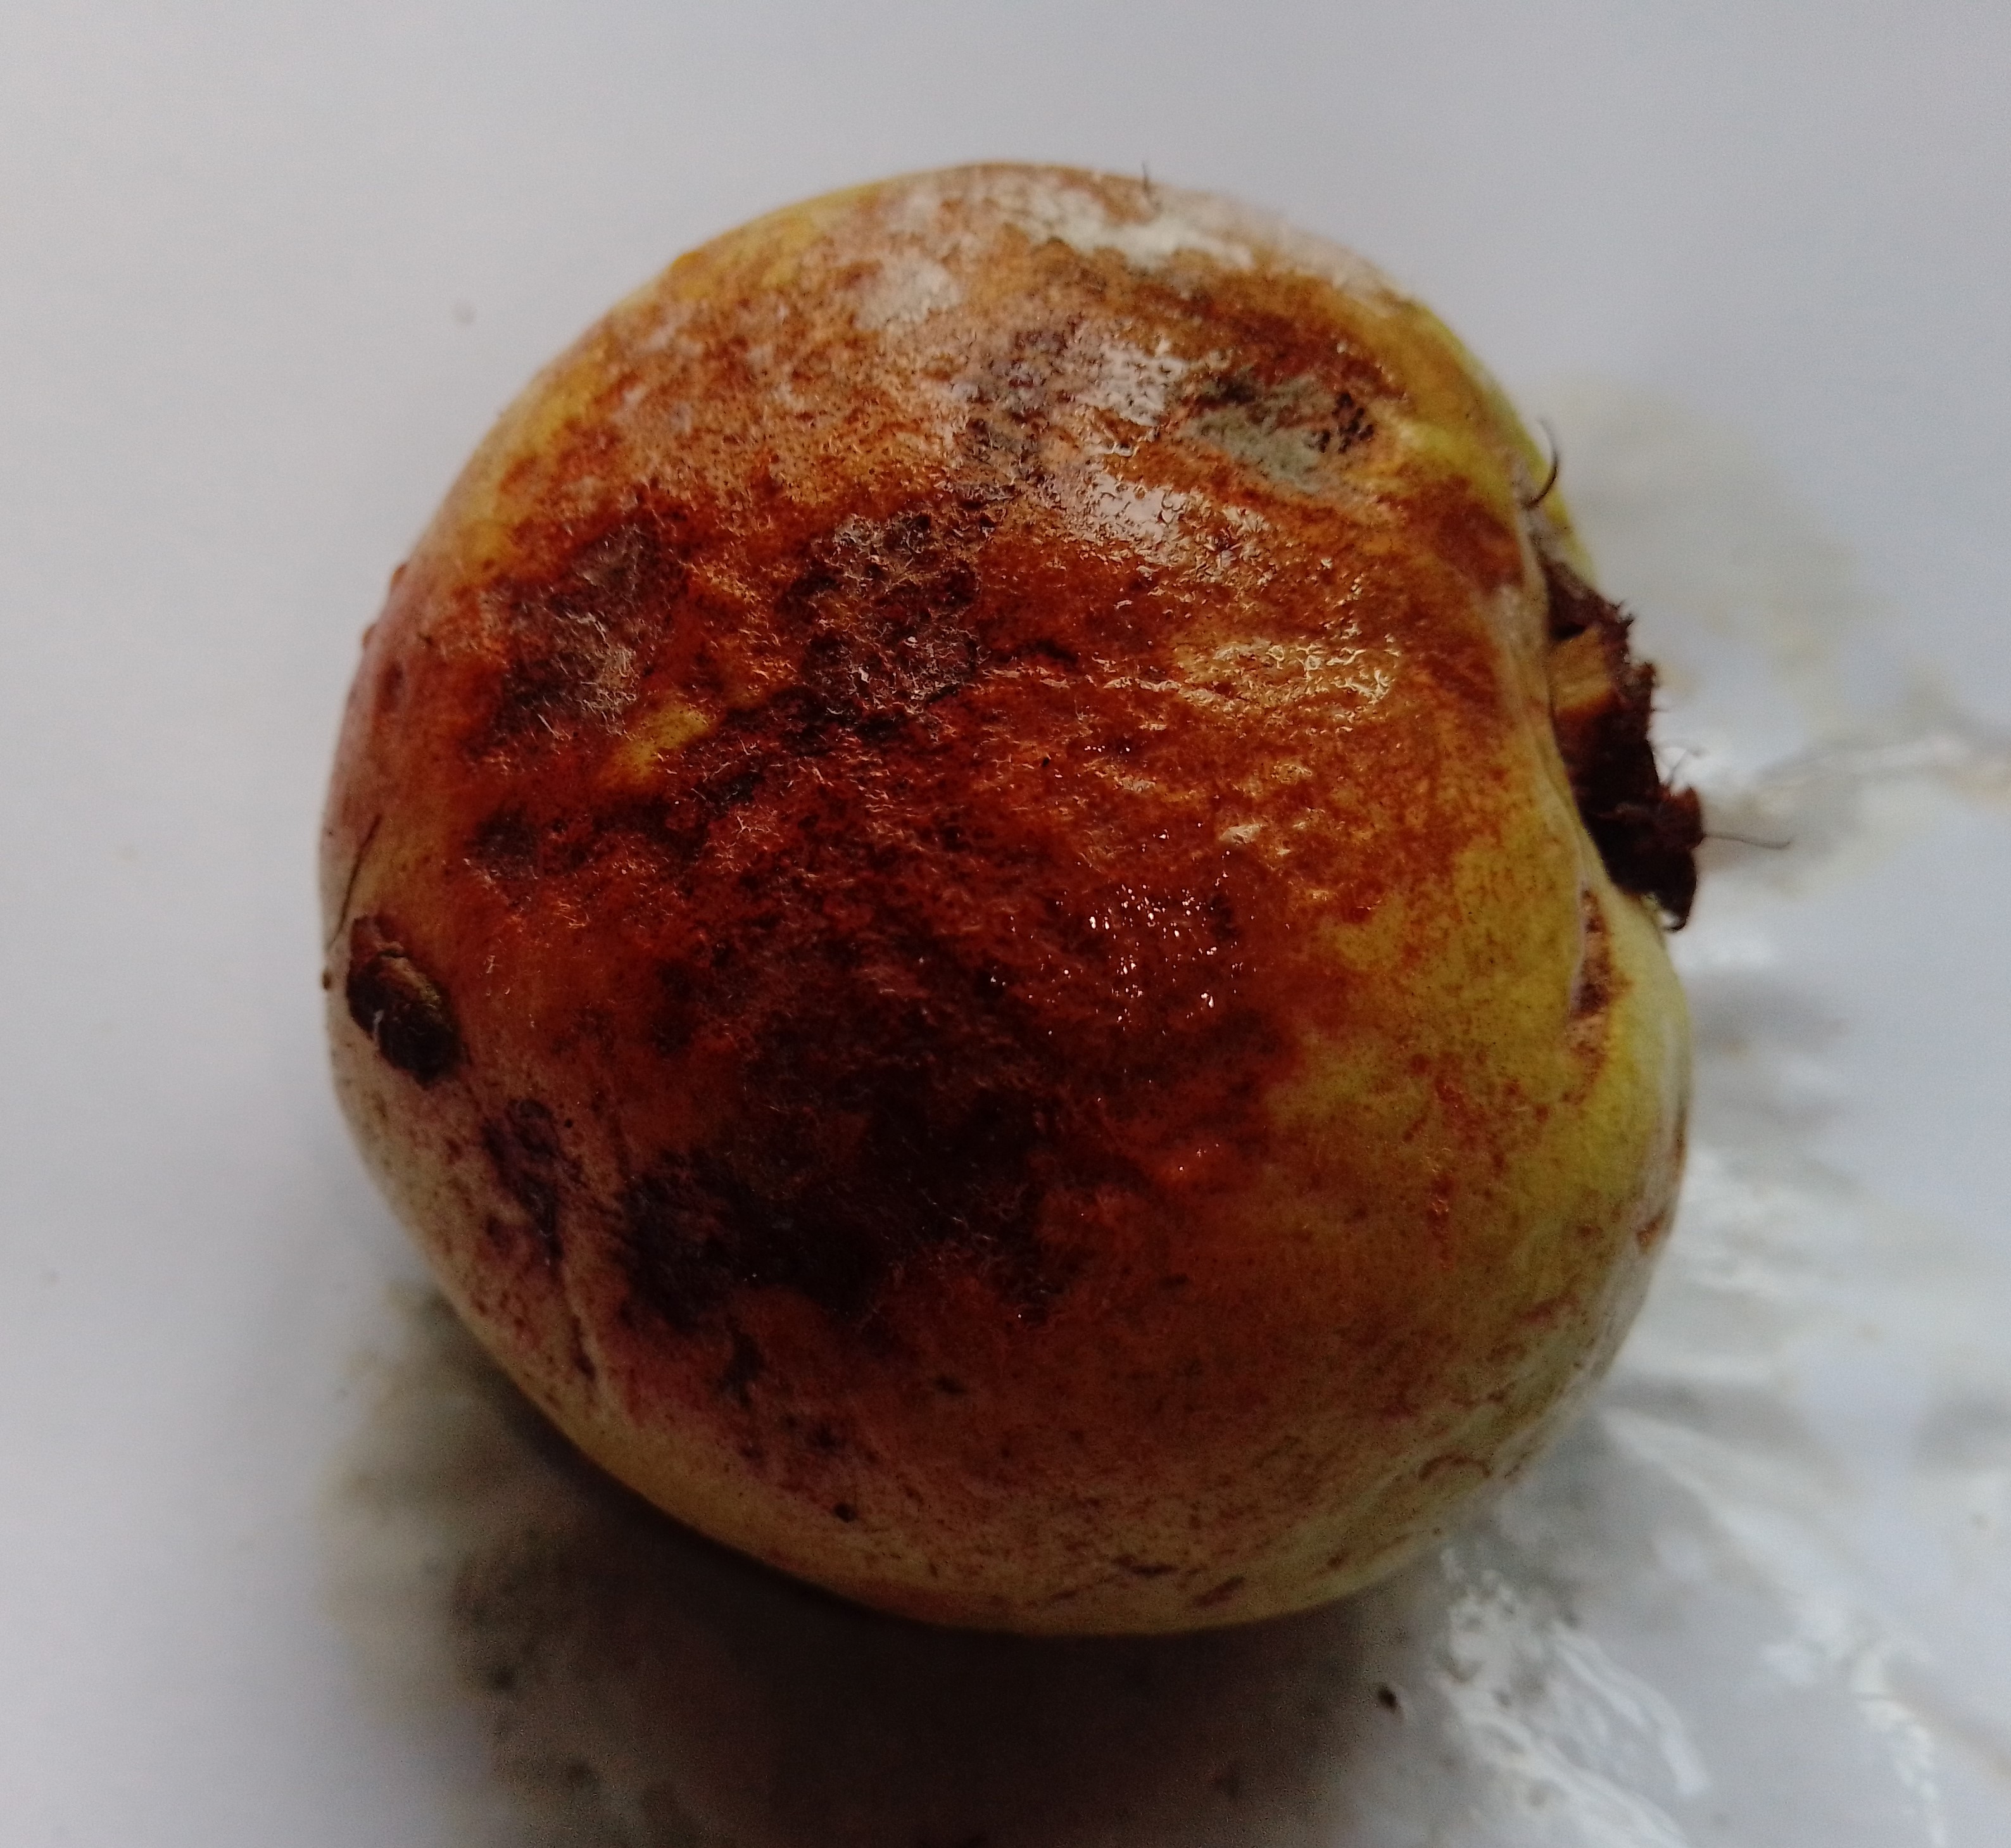
Fruit: guava
Condition: rotten